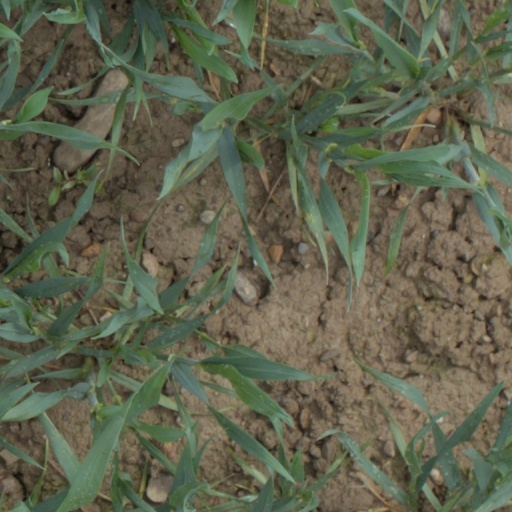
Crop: wheat